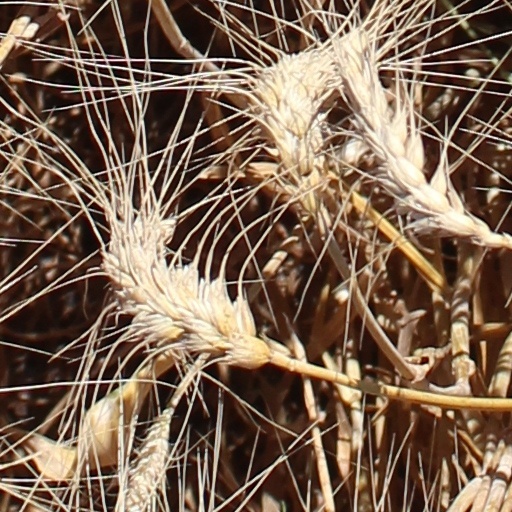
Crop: wheat